New York Harbor Storm-Surge Barrier

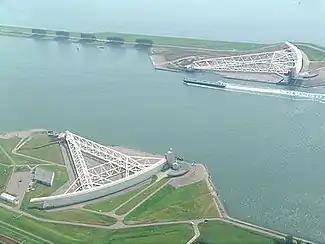

Similar, albeit more modestly-sized, but still highly effective storm-surge barriers have been in operation for nearly half a century in three New England communities — the Stamford Hurricane Protection Barrier in Stamford, Conn.; the Fox Point Hurricane Barrier in Providence, R.I.; and the New Bedford Harbor Hurricane Barrier in New Bedford, Mass. Hours before Hurricane Sandy struck Stamford, the city's 17-foot-high movable barrier was closed to withstand an over-11-foot storm tide which struck western Long Island Sound (at some locations on the sound, the storm tide was even higher than the 11.5-foot storm tide measured at The Battery in New York City), devastating every waterfront community on the northwestern coast of the sound — except Stamford.